Battle of Agounennda

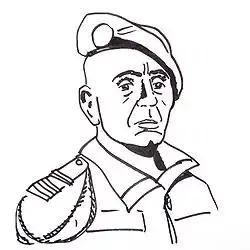
Bigeard, a popular leader and veteran of Dien Bien Phu, led his men personally on the field having returned from the Battle of Algiers only days before.

At 10:30 the most northerly and exposed company, the 3rd “Blue” Company under Captain Llamby, radioed in that they had sighted a large FLN force approaching his position above the north bank of the Oued Boulbane from the east; the company opened fire at 10:45. The forewarned Si Azzedine, leading a column of at least three companies, was attempting to outflank the 3rd Company from the north. Captain Llamby and his 100 men, outnumbered three to one, came under intense pressure.